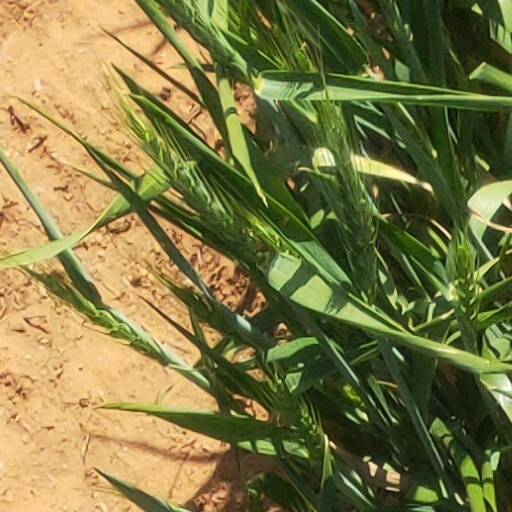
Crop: wheat